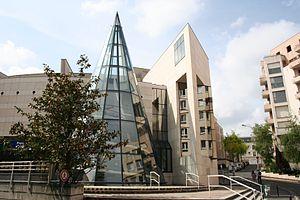
Le Kremlin-Bicêtre est une commune française de la métropole du Grand Paris, située dans le département du Val-de-Marne en région Île-de-France.